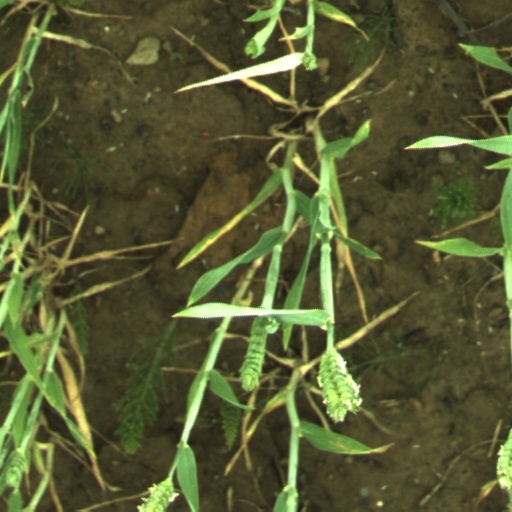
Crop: wheat